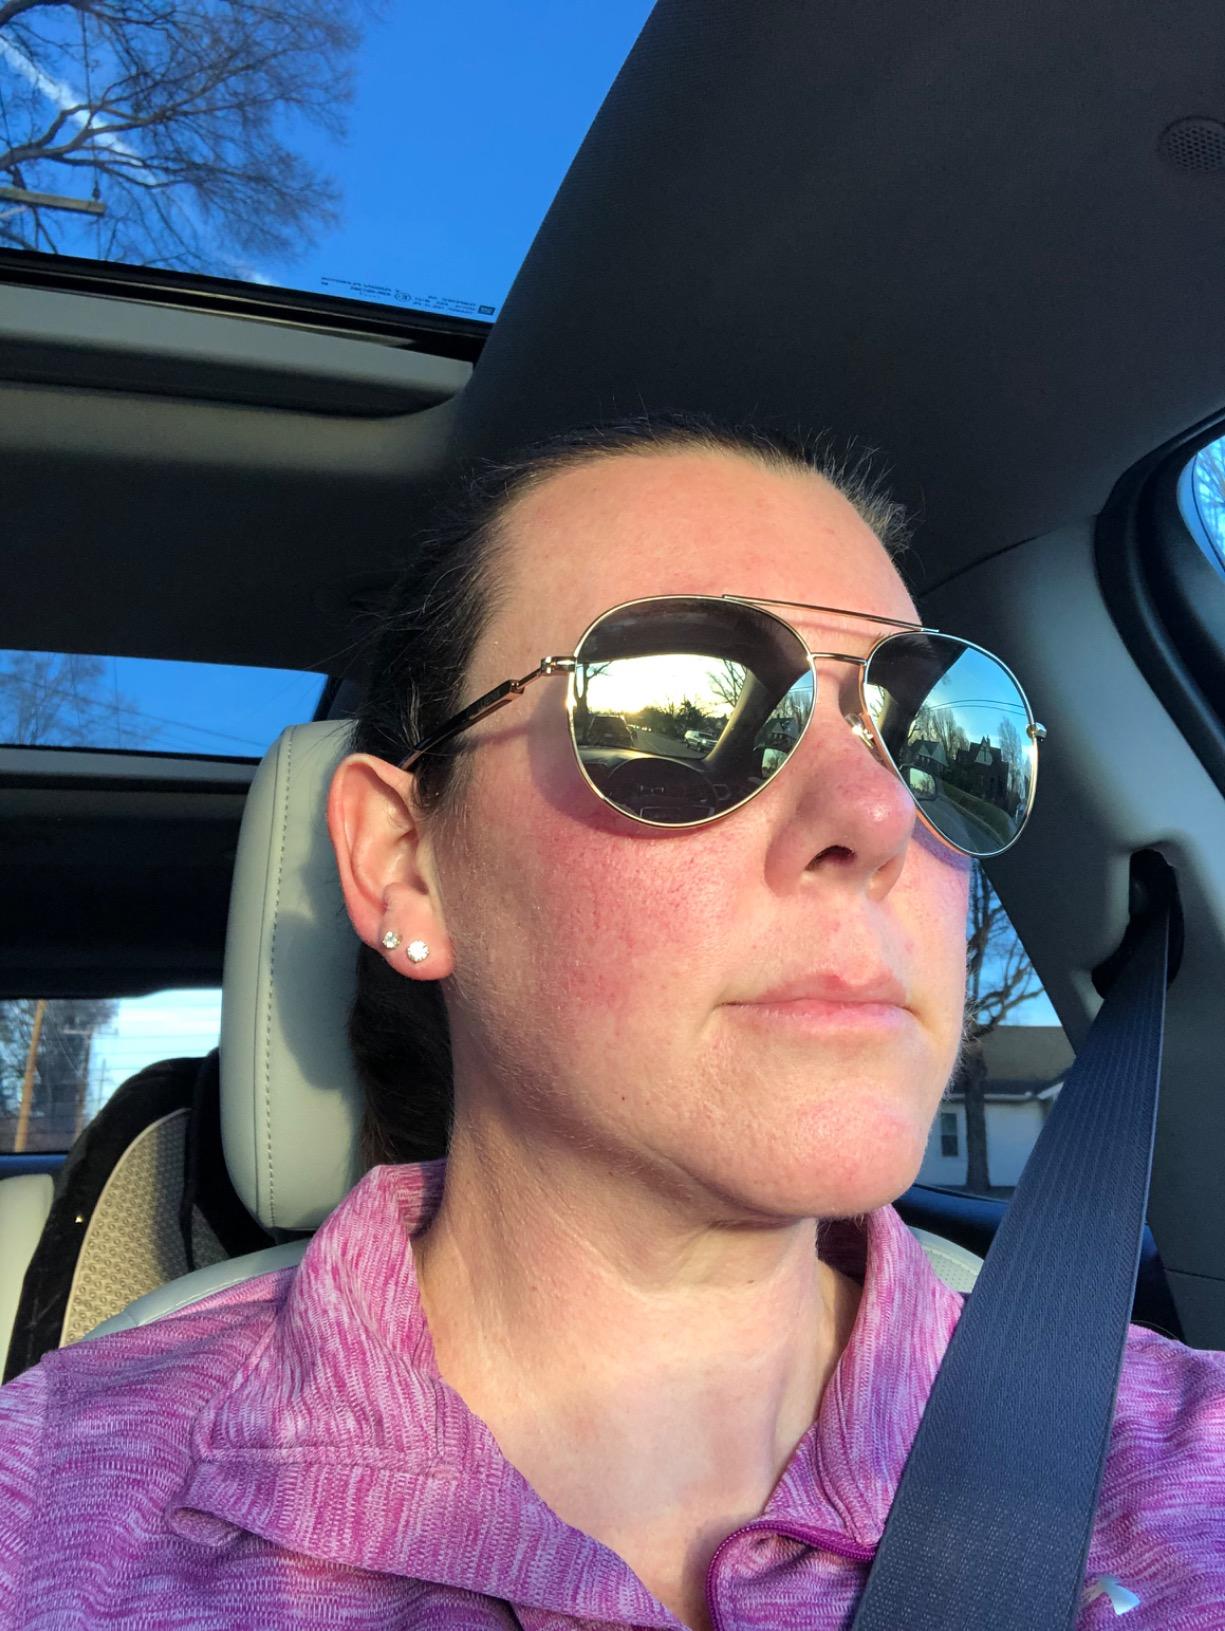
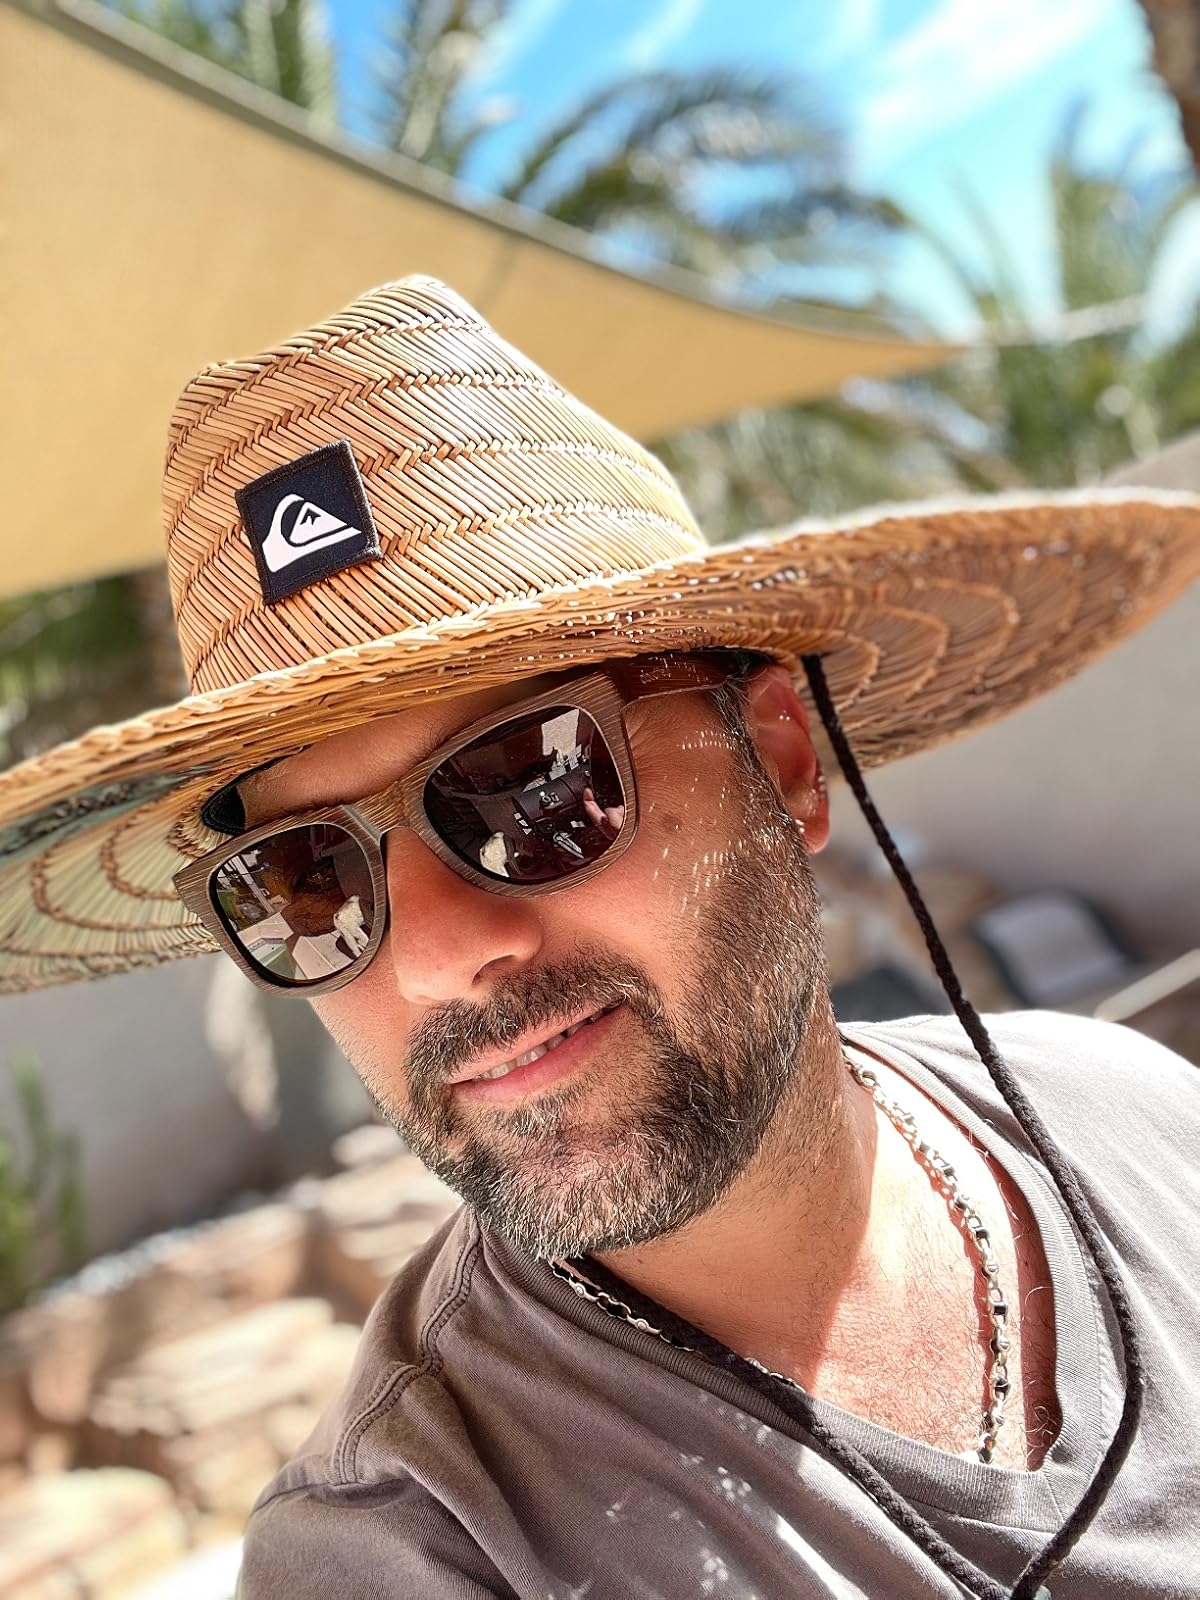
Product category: accessories_sunglasses
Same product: no